Holiest sites in Sunni Islam

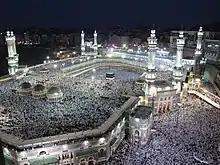
Worshipers flood the Grand mosque, its roof, and all the areas around it during night prayers

The Kaaba (Arabic: The Cube) is the most sacred site in Islam. It is surrounded by the Masjid al-Haram. During the Hajj period, the mosque is unable to contain the multitude of pilgrims, who pray on the outlining streets. More than 2 million worshippers gather to pray during Eid prayers.